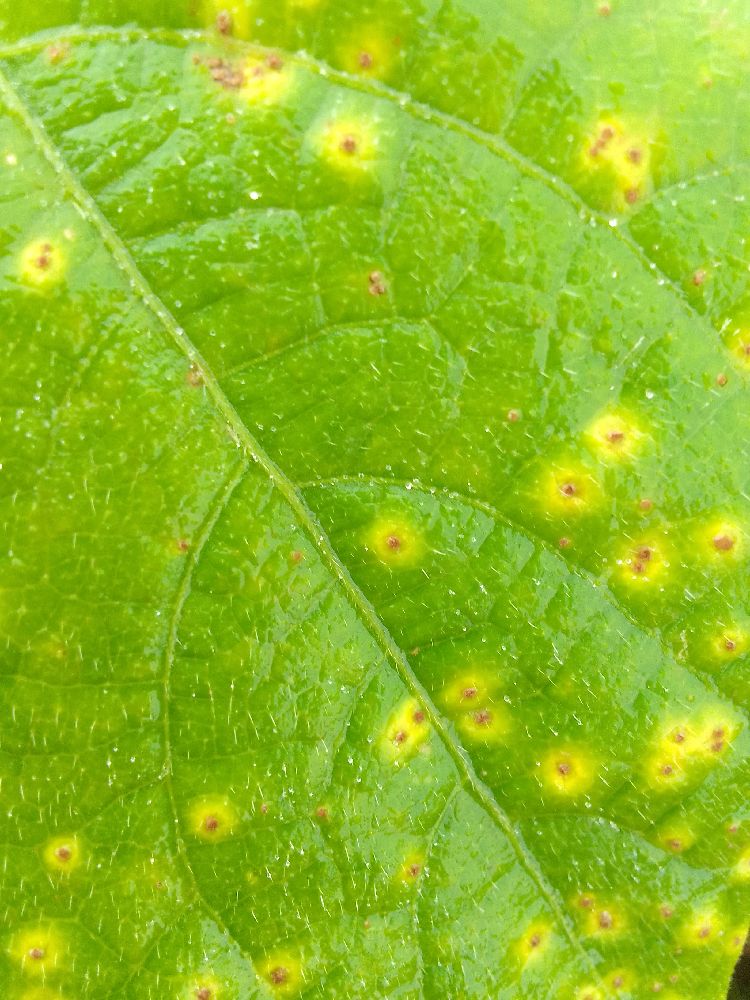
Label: rust